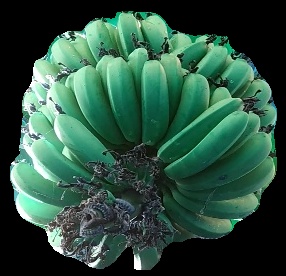
Variety: pachbale
Grade: grade1